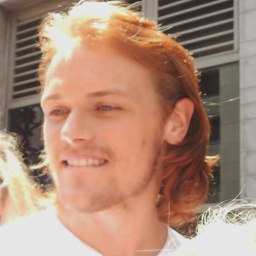
what 's not to like about a little lower lip biting ?